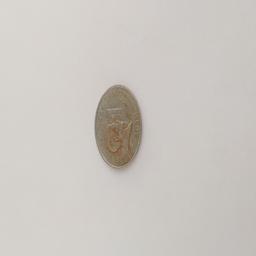
Label: 1_Old_Front